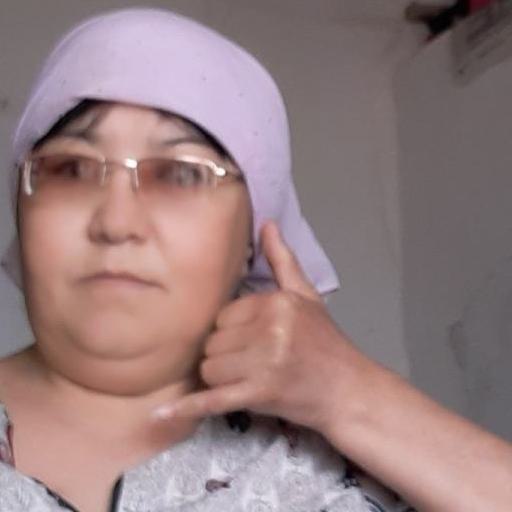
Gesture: call